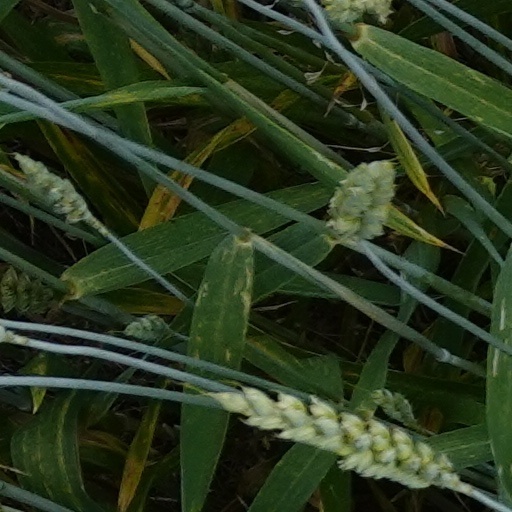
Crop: wheat